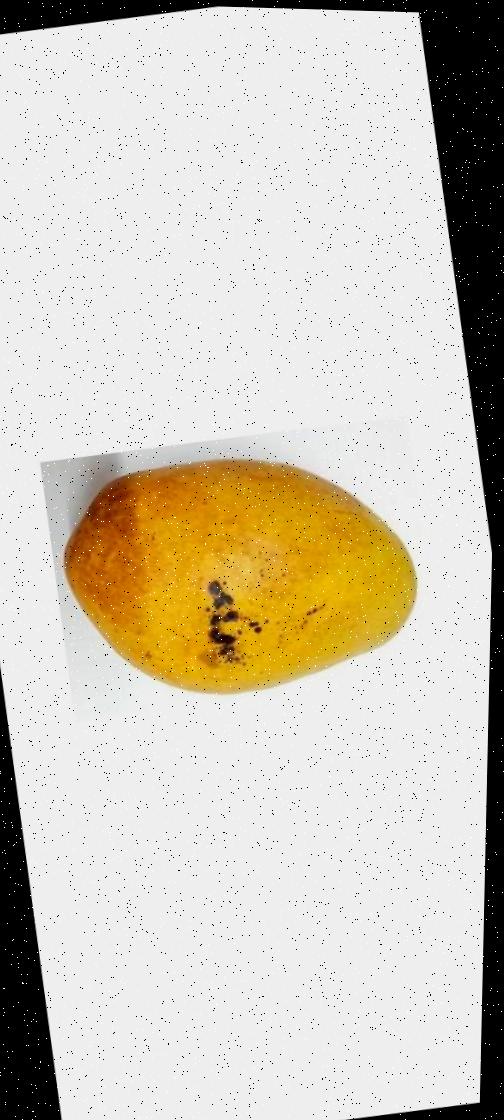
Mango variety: Bari-11